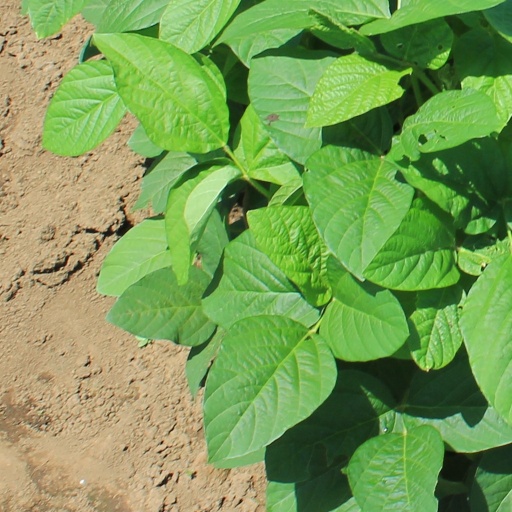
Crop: soybean